Susana Martinez

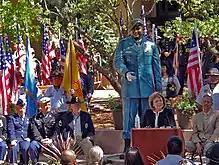
Martinez speaking at the unveiling of the statue of Leroy Petry, a Medal of Honor recipient, June 24, 2013

When Martinez took office, she set out a budget proposal for fiscal year 2012 and 2013, as well as establishing a moratorium on all state vehicle purchases until 2012. She barred all state agencies from hiring former lobbyists.